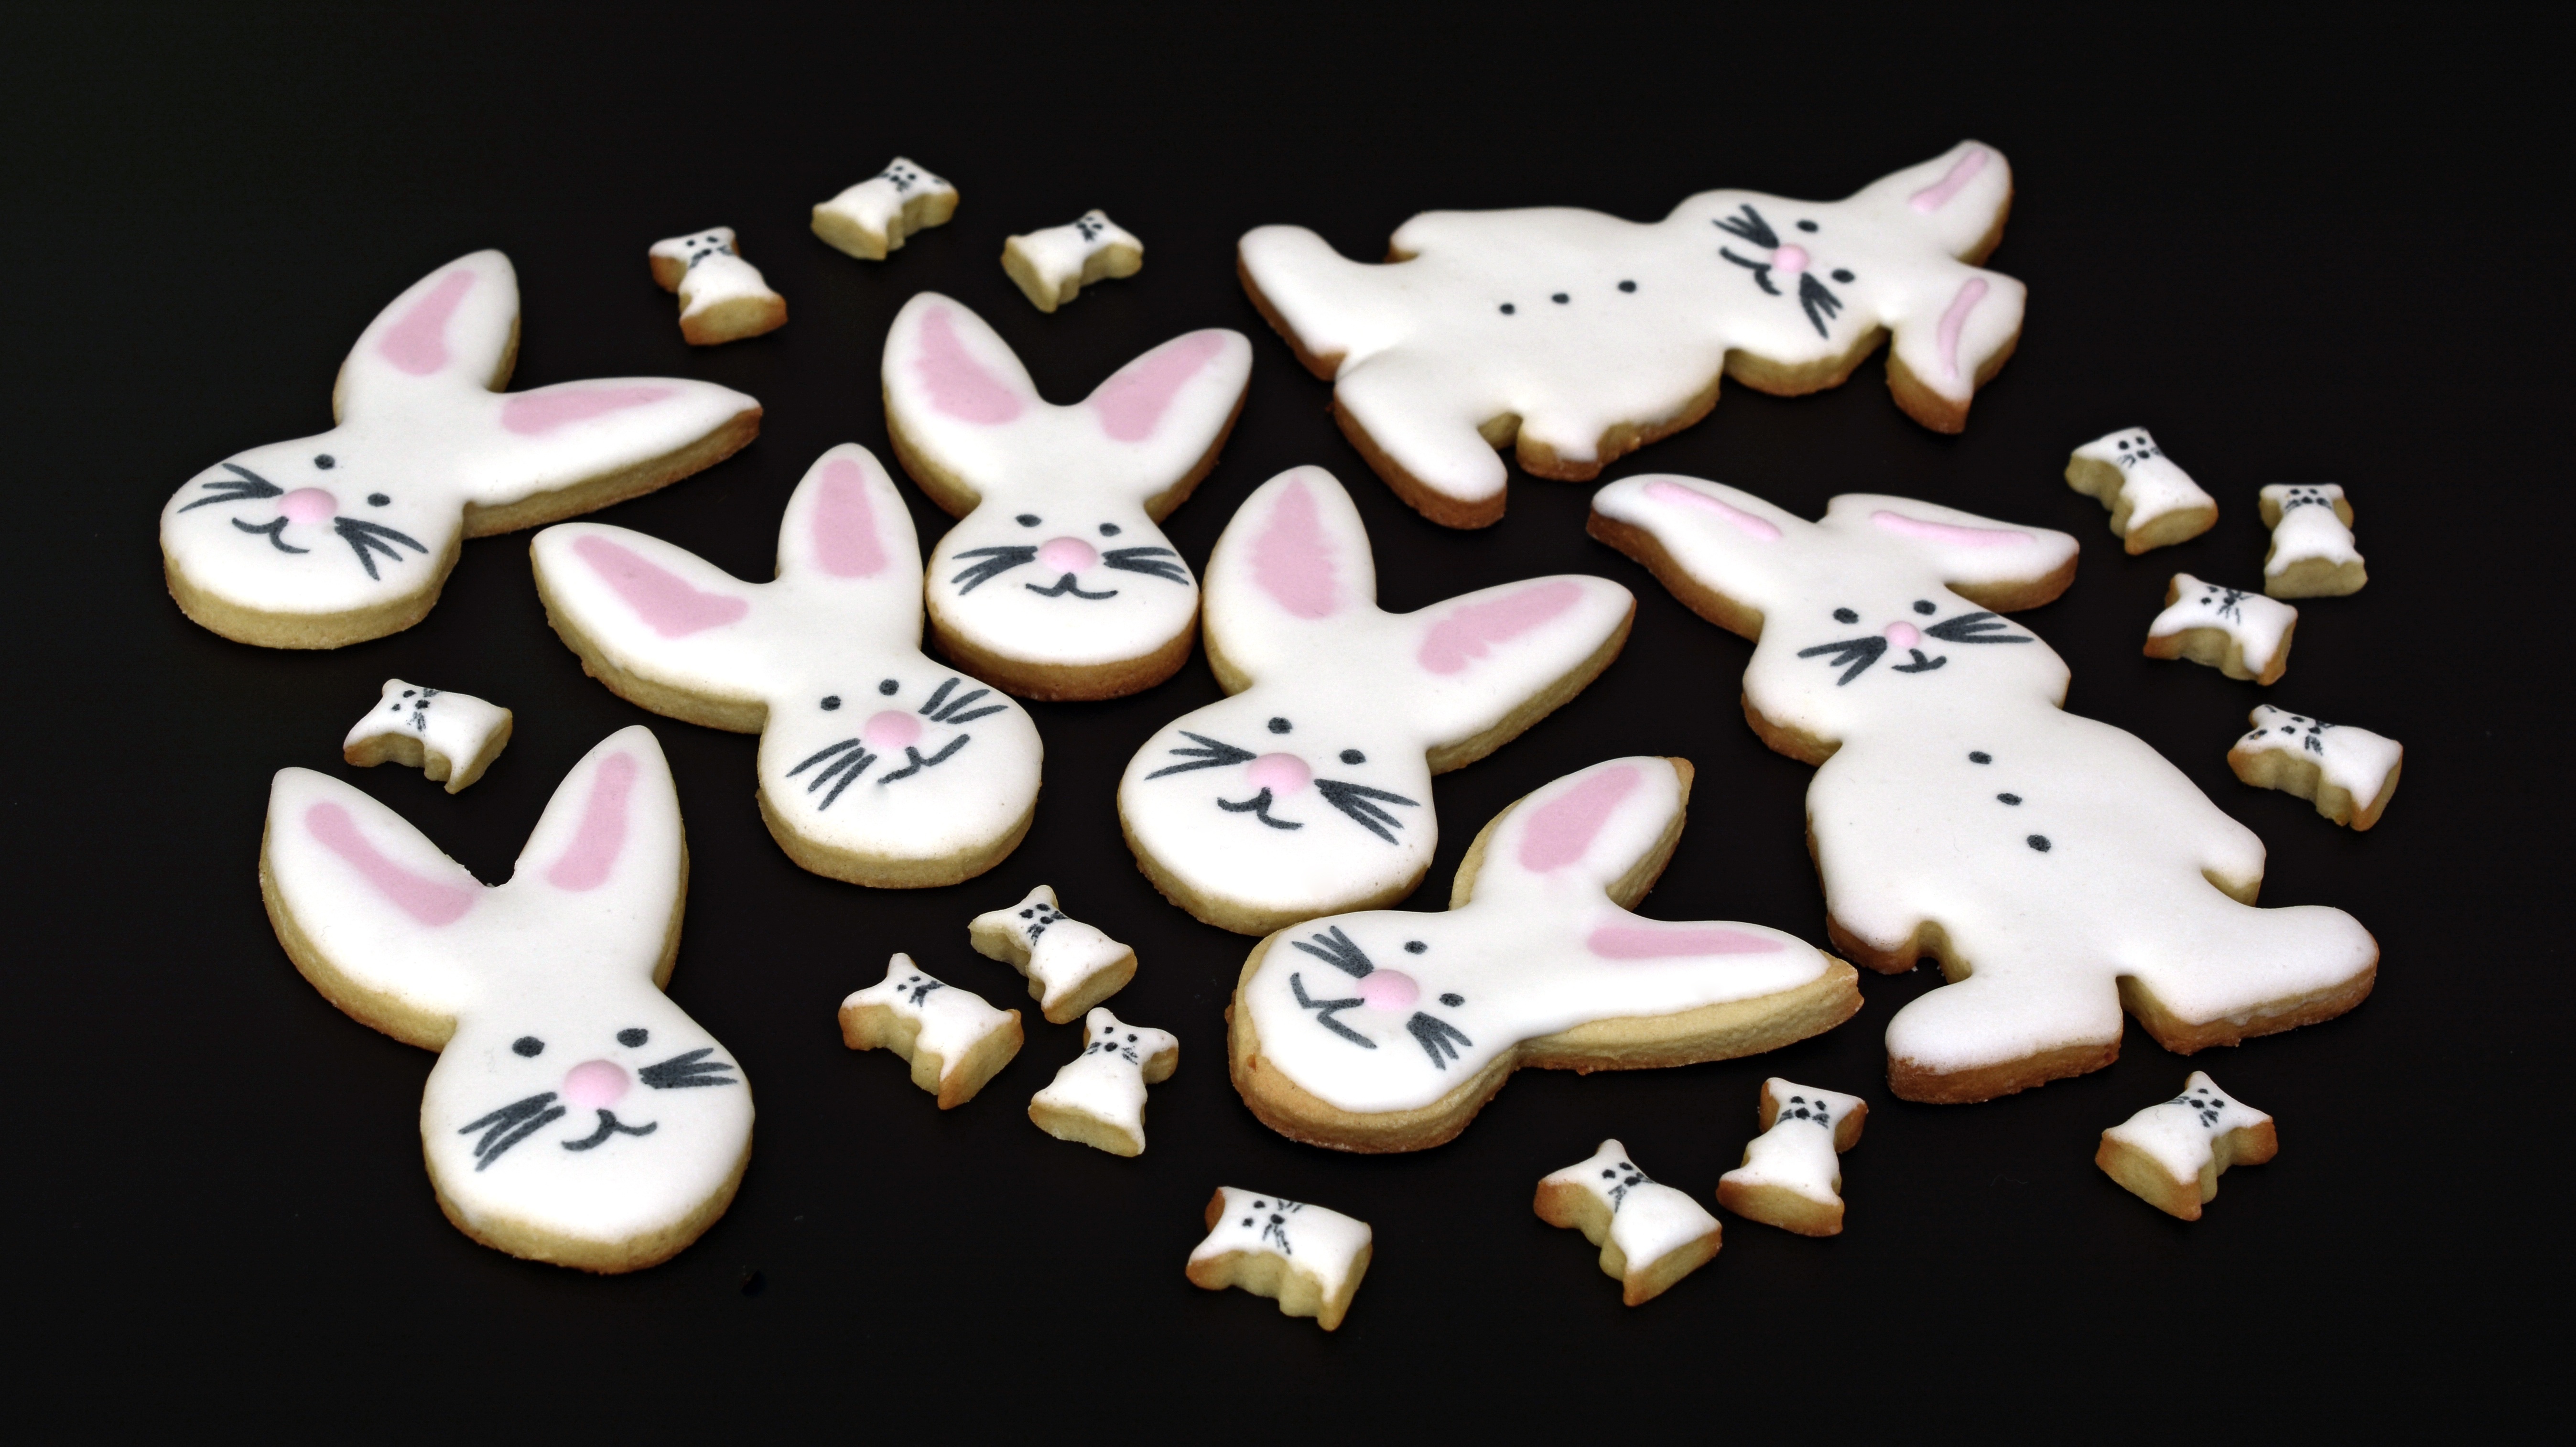
white, sweet, cute, paint, cookie, lighting, delicious, cookie cutter, bake, pastries, art, cookies, decorated, colored, easter bunny, small cakes, nibble, baking cookies, bake cookies, baked food, rabbit ears, bunny face